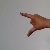
The image shows a hand gesture representing the letter 'Z' in Indian Sign Language.